Mega Man ZX Advent

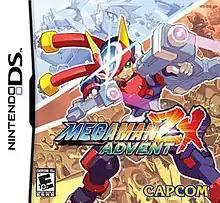
North American box art

is a 2007 action-platform game developed by Inti Creates and published by Capcom for the Nintendo DS. The game was first released in Japan on July 12, 2007; in North America on October 23, 2007; in Europe on February 29, 2008; and in Australia on March 5, 2008.